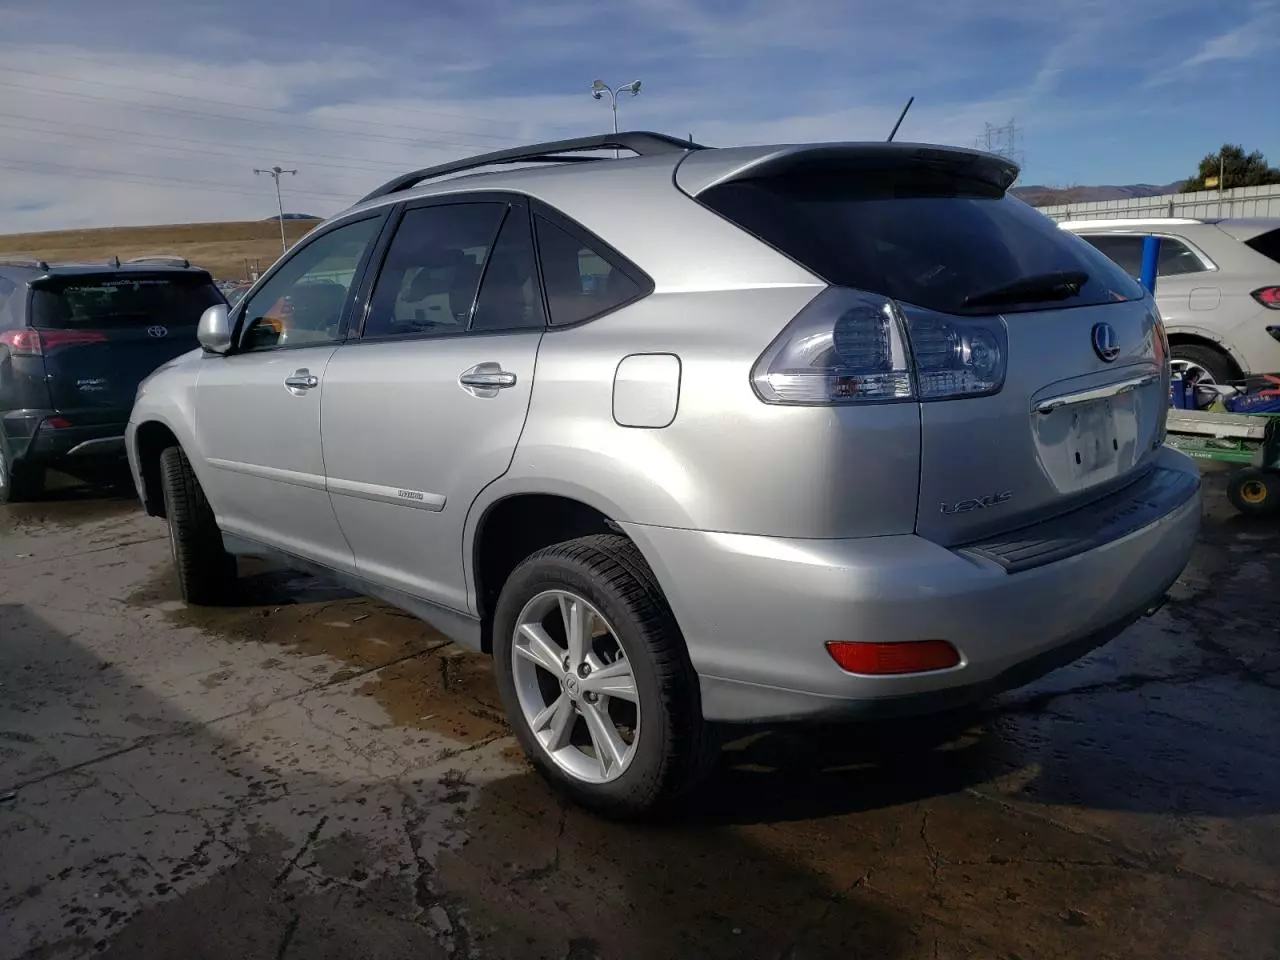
Aucun dommage détecté.
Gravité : aucun